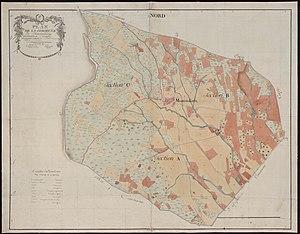
Montouliers. - Plan par masse de culture.
Montouliers est une commune française située dans le département de l'Hérault, en région Occitanie.